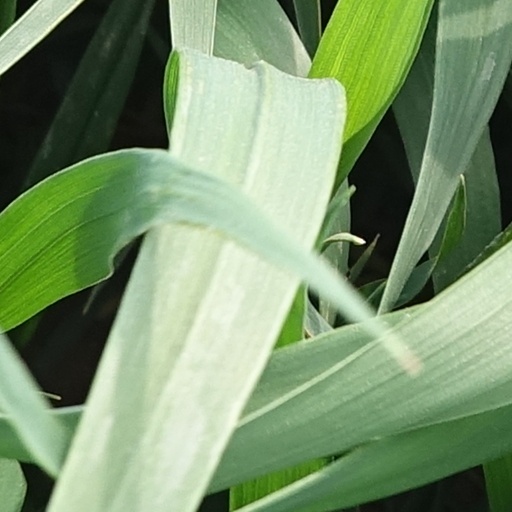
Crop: wheat